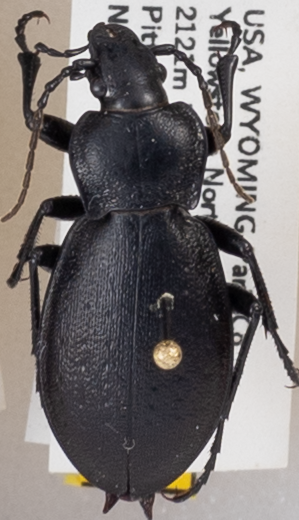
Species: Carabus taedatus
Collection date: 2019-08-21 04:00:00
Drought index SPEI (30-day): -0.072
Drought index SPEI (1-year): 0.498
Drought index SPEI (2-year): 1.058